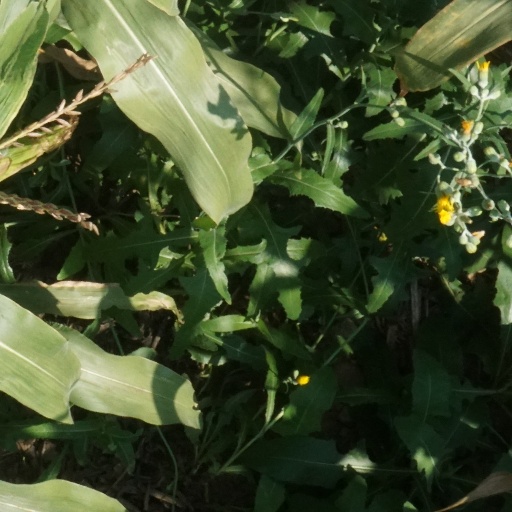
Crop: maize; corn